Wood type

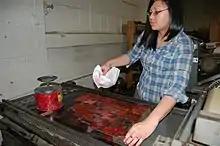
Printing from wood type, Hamilton Wood Type and Printing Museum

At the start of the nineteenth century, complex decorated types and ornaments were cut in wood and metal and multiplied by methods including stereotyping and "dabbing", in which a woodcut was struck into molten metal on the verge of solidifying to form a mould. One type foundry particularly known for decorated designs was the London foundry of Louis John Pouchée, active by 1818 to 1830; many of the foundry's wooden patterns are preserved. Modern printing historians Giles Bergel and Paul Nash have experimented with the technique; Bergel reports that "perhaps the most counter-intuitive feature of the process is the fact that wooden blocks can survive direct contact with molten metal. Apart from some scorching around the edges and some cracking (perhaps made when prising them loose rather than from the heat) the blocks were undamaged and could be dabbed over and over again."